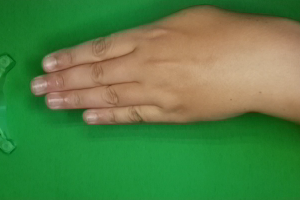
Label: paper